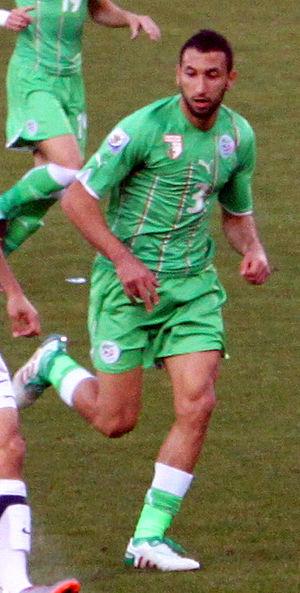
Cet article relate le parcours de l’Équipe d'Algérie de football lors de la Coupe du monde de football 2010 organisée en Afrique du Sud du 11 juin au 11 juillet 2010. Il s'agit de la 3ᵉ participation de l'Algérie à la Coupe du monde de football après les éditions de 1982 et 1986. À noter que, fait unique dans l’histoire du football, 17 des 23 joueurs sélectionnés sont nés en France et bénéficient de la double nationalité.